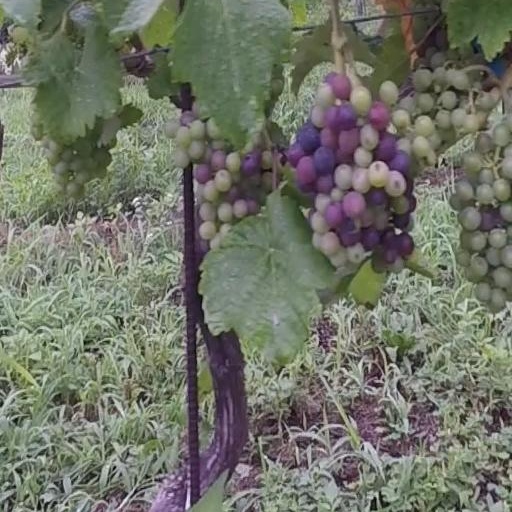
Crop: grape